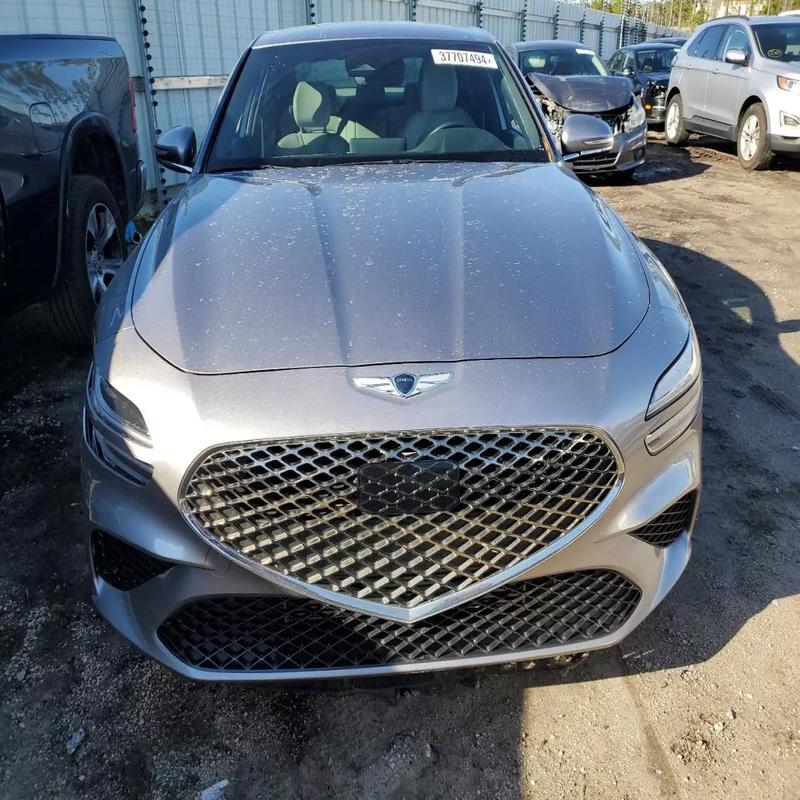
Aucun dommage détecté.
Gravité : aucun